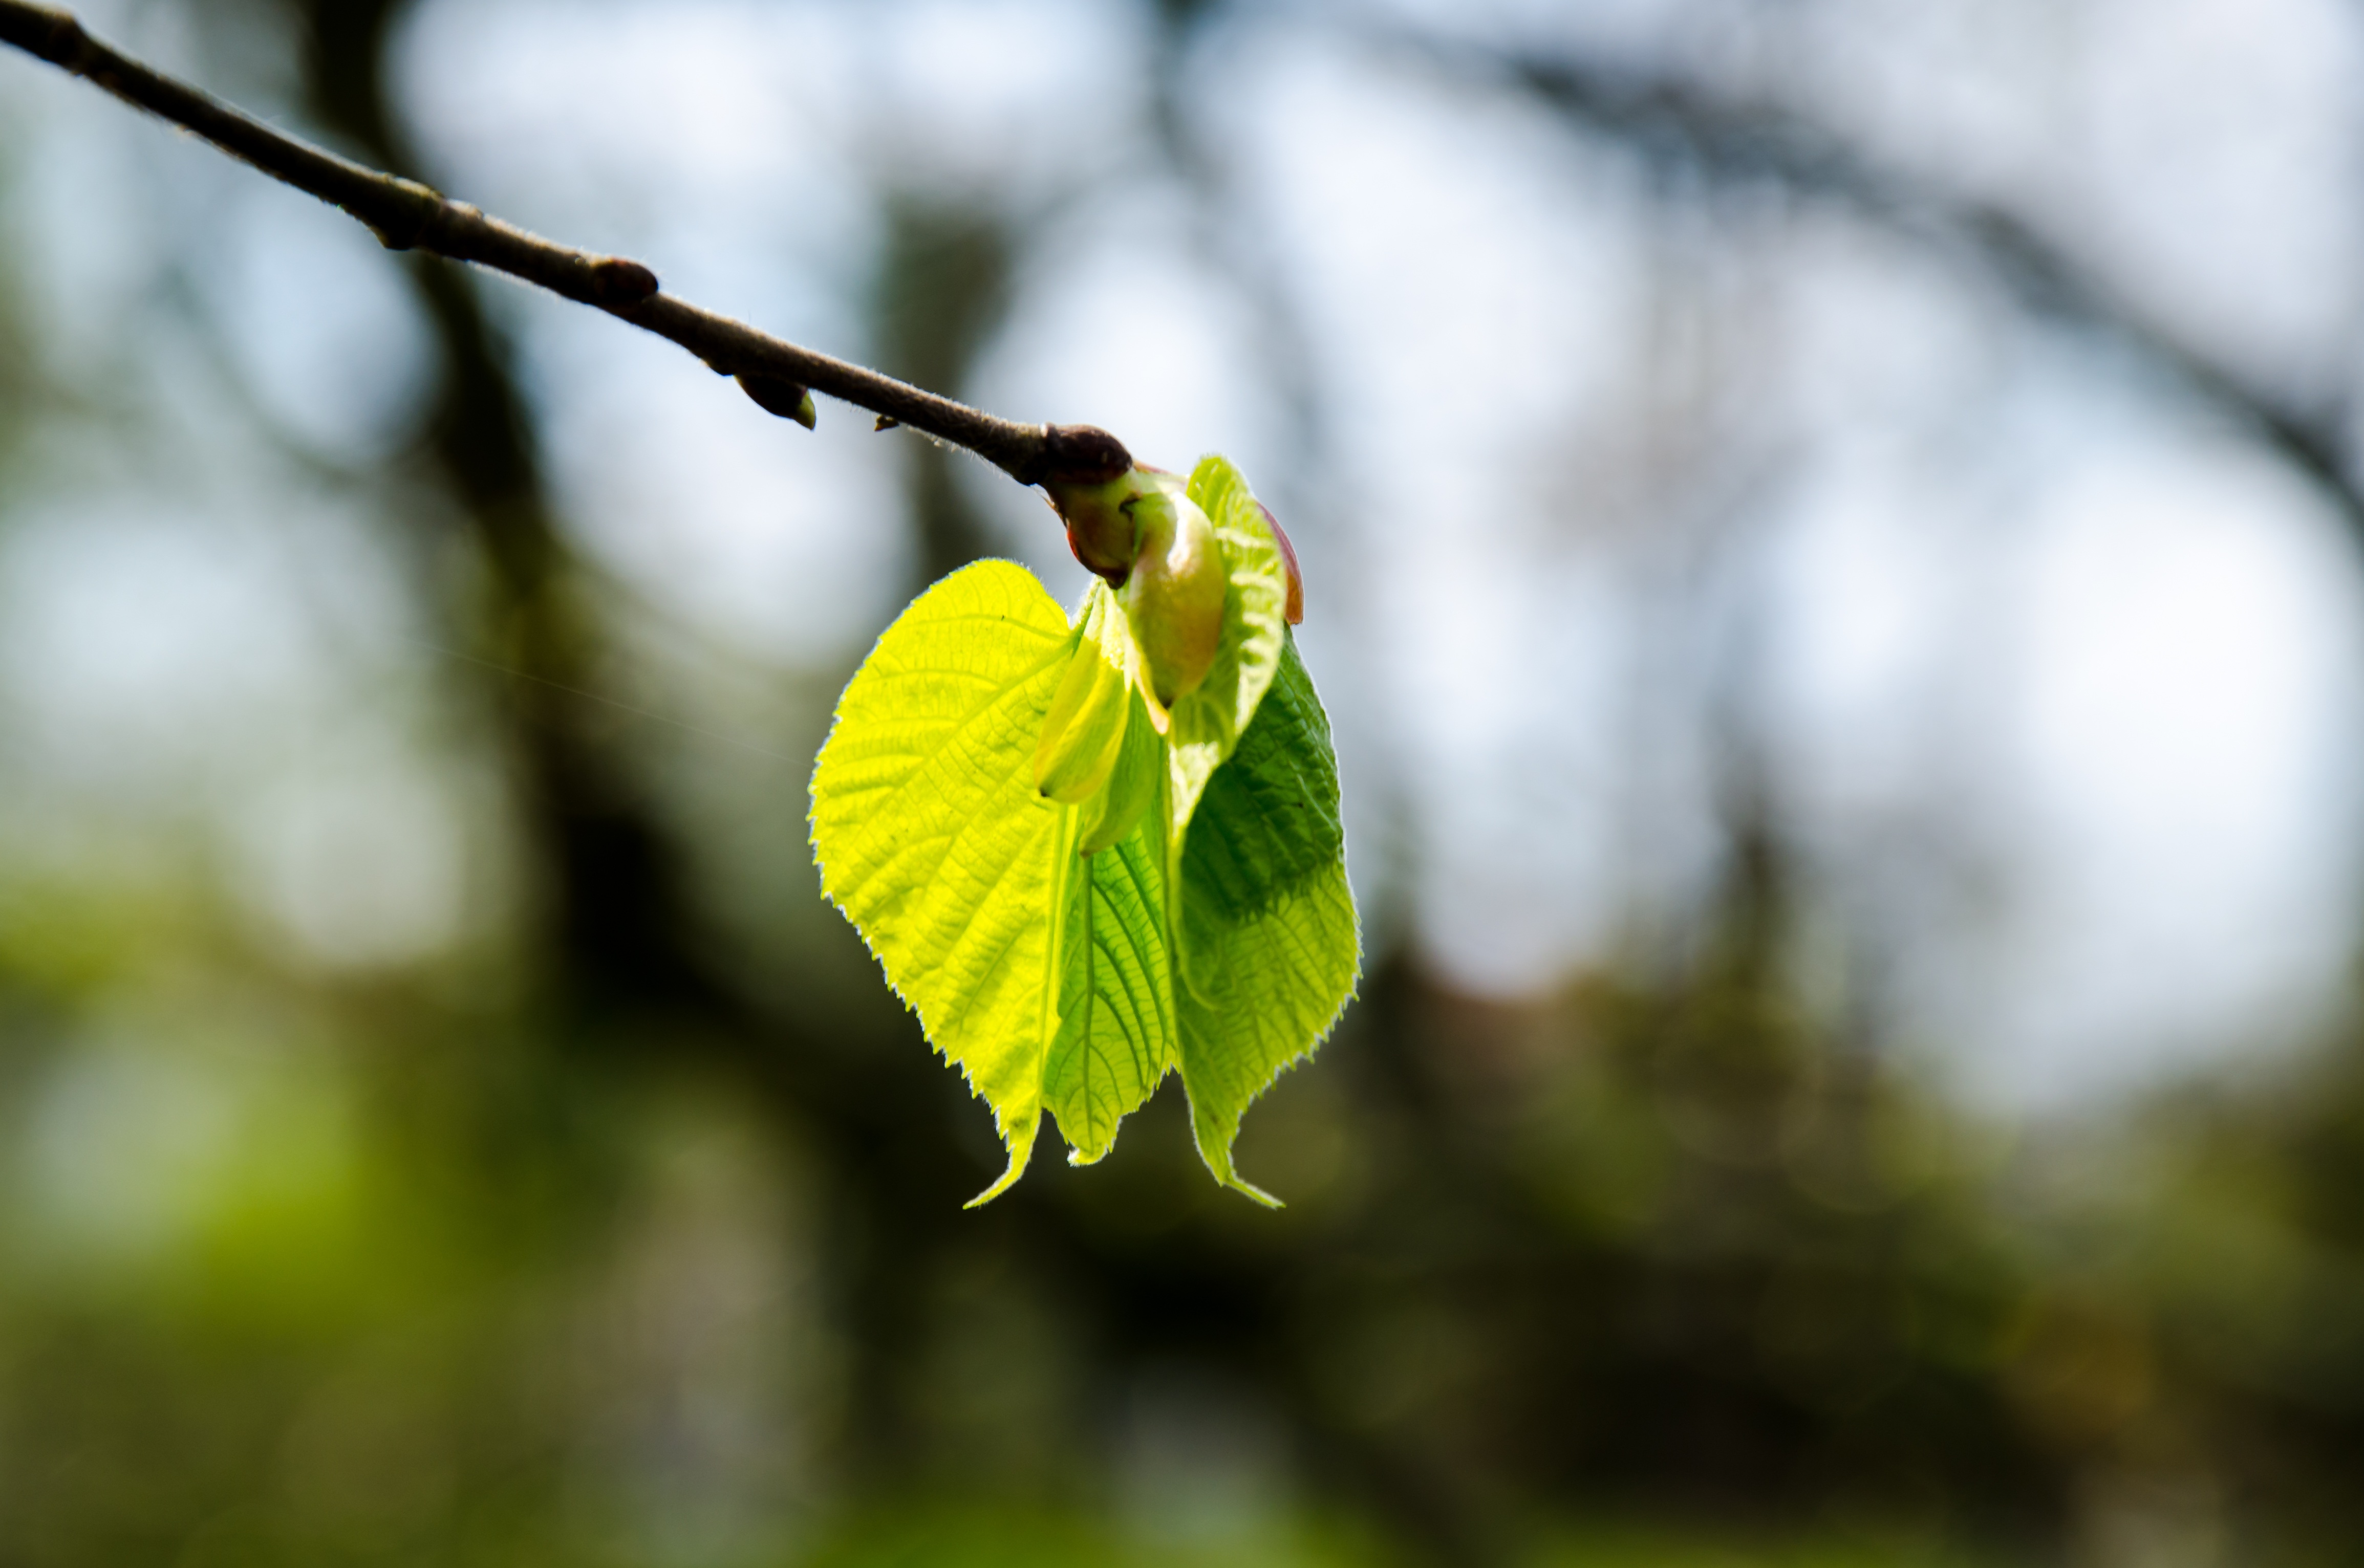
landscape, tree, nature, branch, blossom, cloud, plant, sky, sun, meadow, sunlight, leaf, flower, bloom, spring, green, fluffy, produce, pasture, autumn, botany, yellow, close, flora, season, close up, sunny, background, branches, bud, filigree, macro photography, spring awakening, depend, grazing greenhouse, weeping willow, hanging branches, first leaves, pussy willow, plant stem, woody plant, land plant, grazing kate